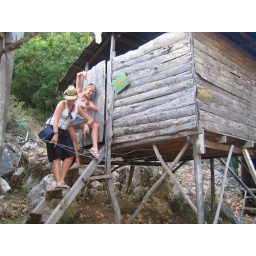
Monkeys in the tree houses